DeSoto Plain

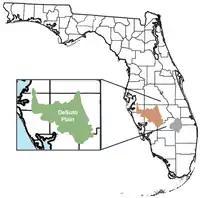
Depiction of the DeSoto Plain.

The DeSoto Plain is a major geologic feature of Florida formed during the Miocene epoch and named for DeSoto County, Florida, United States.